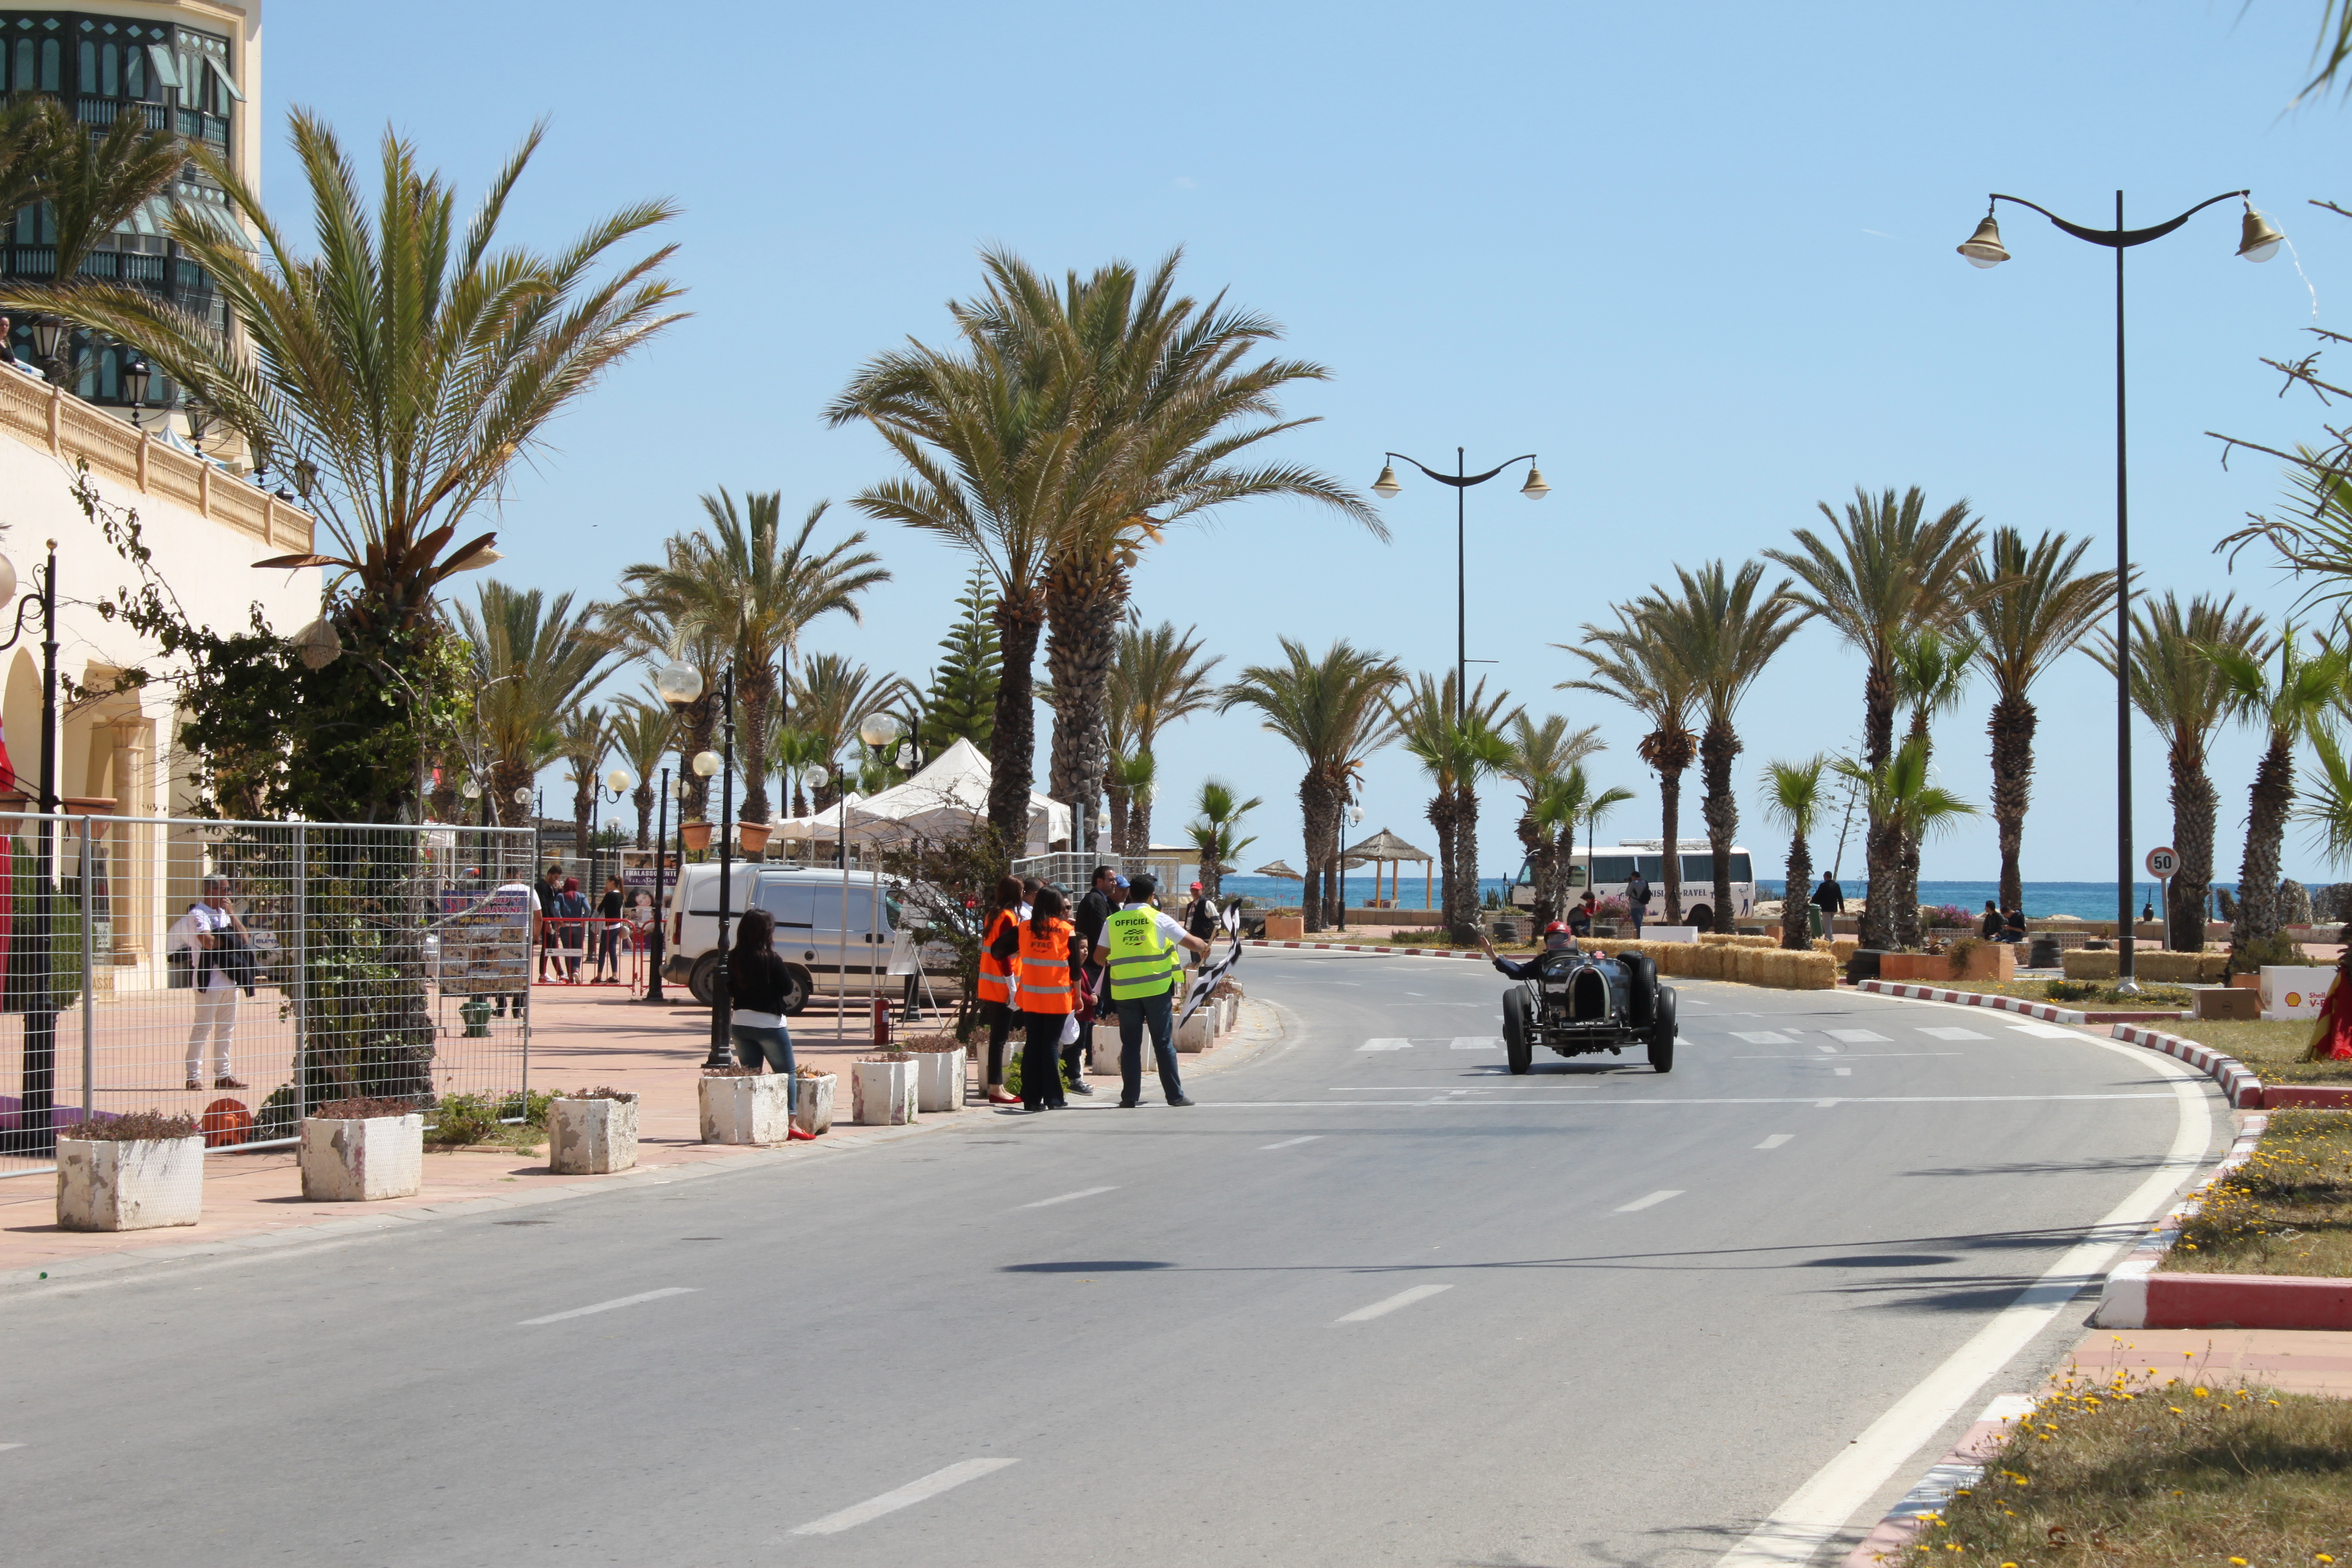
Chevrolet Dale Earnhardt Auto Show, Air Wing, American Muscle Car, auto, car, Auto Photography, Automotive Portrait, Bad Ass Car, car photo, car photography, Car Portrait, auto show, car wing, Catawba County, Catawba County NC, Catawba County North Carolina, Dale Earnhardt Chevrolet, depth of field, dodge, Dodge Viper ACR, exotic car, fast car, FCA, Fourth Generation Viper, green car, hot rod, muscle car, NC Car Show, North Carolina Car Show, performance car, Phase ZB II, race car, sports car, Street Legal, super car, The Dale Earnhardt Chevrolet Auto Show, Topaz Filter, Topaz Simplify, Topaz Software, vehicle, Viper ACR, World Cars, motor vehicle, automotive design, worm viper, Automobile exterior, computer, wallpaper, city car, wheel, compact car, luxury vehicle, lane, road, mode of transport, plant, tree, palm tree, transport, arecales, boardwalk, walkway, city, sky, street, neighbourhood, downtown, recreation, pedestrian, cycling, tourism, endurance sports